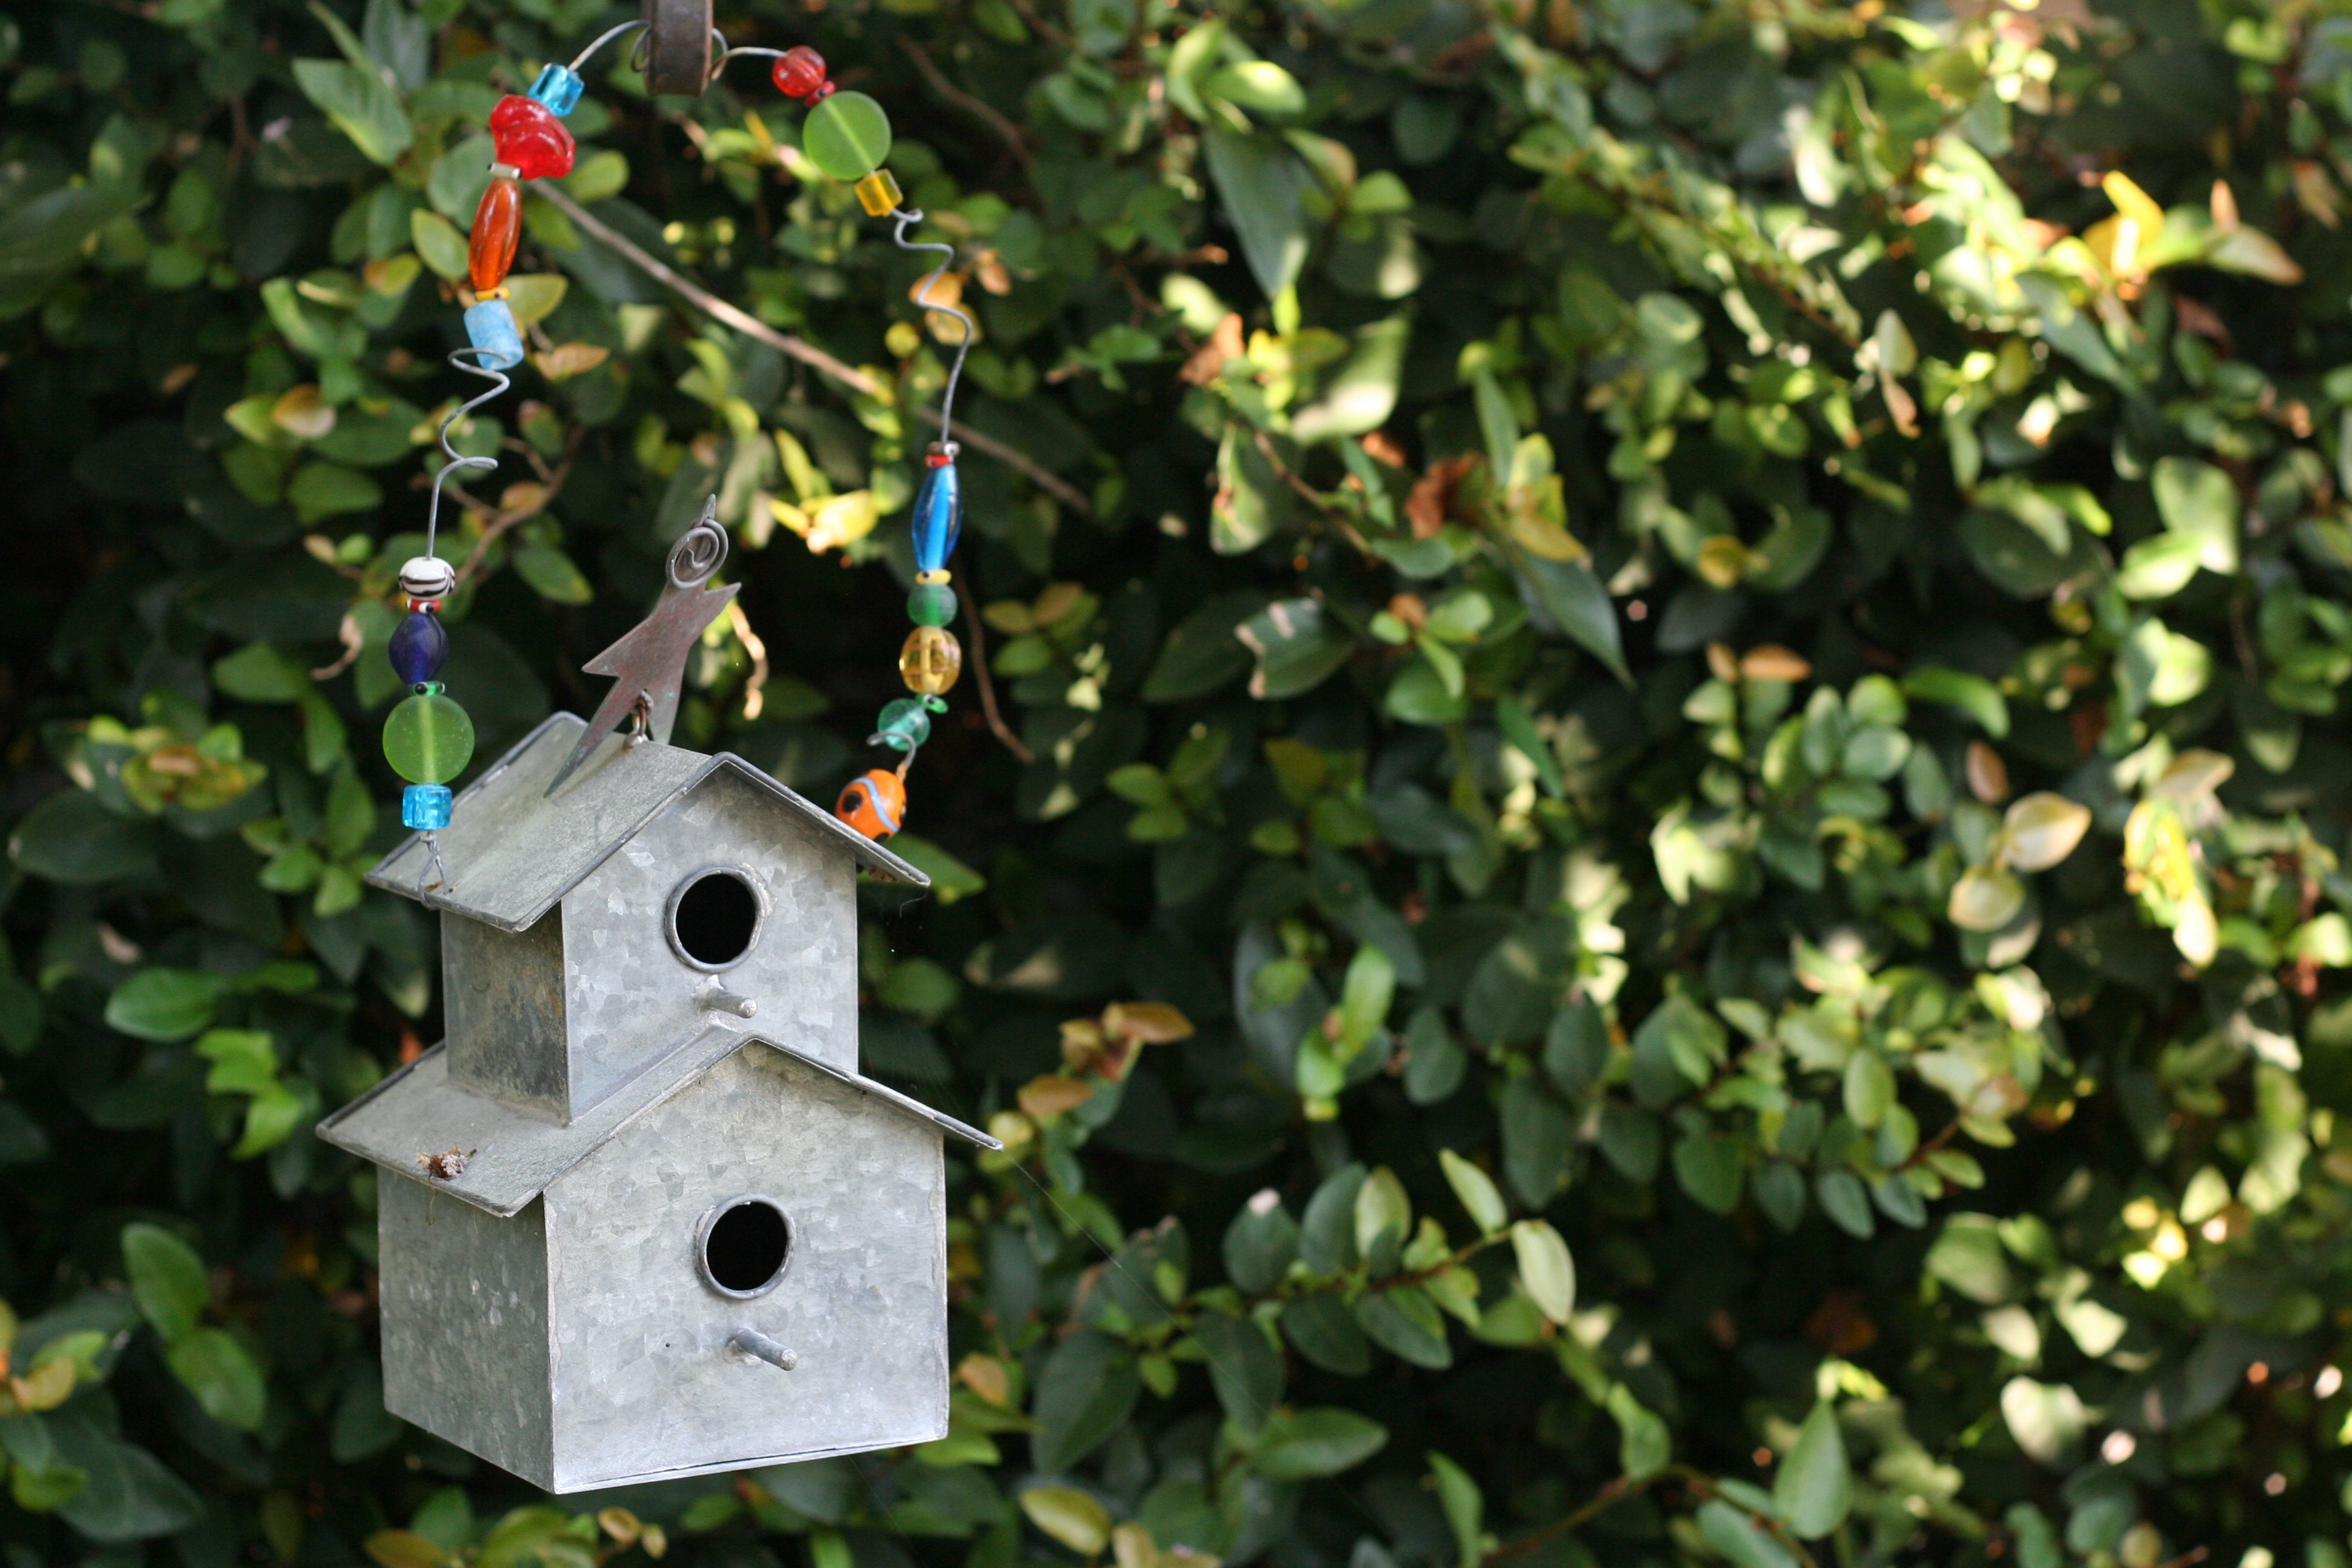
nature, outdoor, branch, bird, house, flower, wildlife, decoration, botany, garden, fauna, trees, outdoors, decorative, habitat, birdhouse, bird feeder, bird house, perching bird